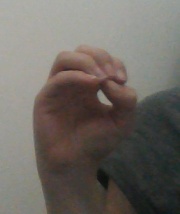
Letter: ha